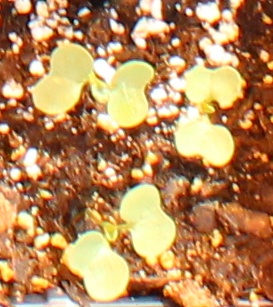
Label: Canola